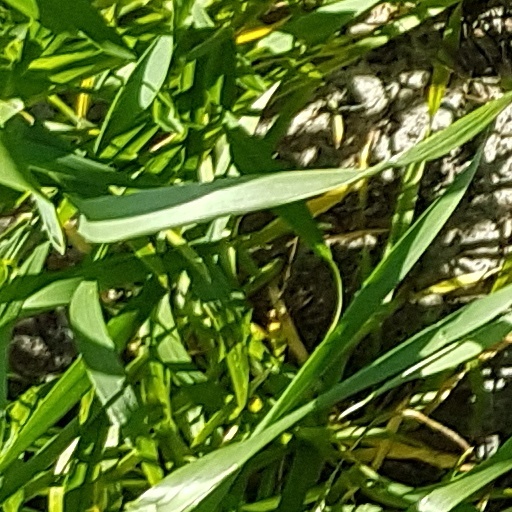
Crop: wheat